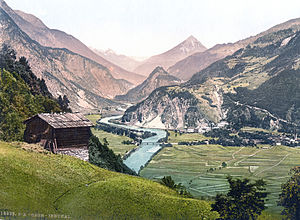
Oberinntal
Oberinntal um 1900
Oberinntal er den tyrolske del af dalen, hvori floden Inn løber, mellem den schweiziske grænse og Innsbruck i Østrig. Inn krydser grænsen mellem Engadin og Tyrol ved Finstermünzkløften. Derfra løber Inn først nordover gennem en dal, som hedder Oberes Gericht. Fra Landeck løber den østover og passerer undervejs bl.a. byerne Imst, Telfs og Zirl.